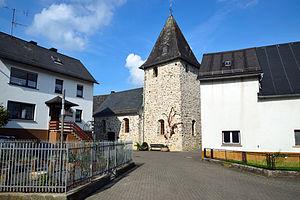
Bischoffen est une municipalité allemande située dans l'arrondissement de Lahn-Dill et dans le land de la Hesse.